Düsseldorf Stadtbahn

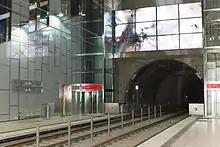
Station Schadowstraße from the new "Wehrhahn-Linie"

In late 2019 construction work for the new U81 started. The first section will connect the main station (Düsseldorf Hauptbahnhof) and the airport. Initially, this segment was expected to open in 2025; however, due to planning errors and construction delays, the launch has been postponed to the second quarter of 2026.